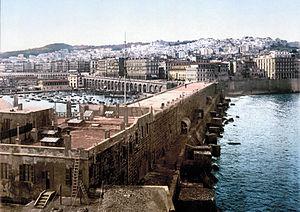
Le port d'Alger vu depuis le phare (Algérie, 1899).
La période dite de l’Algérie française, ou de l’Algérie coloniale, va, dans l'histoire de l'Algérie, de 1830, avec la prise d'Alger, à 1962, avec l'indépendance du pays. Cette période est parfois aussi désignée, dans son ensemble, comme celle de la colonisation, de la présence ou de l'occupation française de l'Algérie.